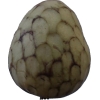
Label: cherimoya